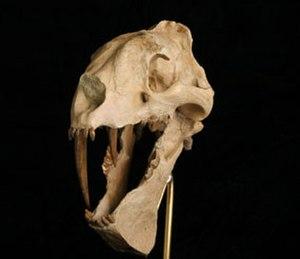
Cage of Eden est un shōnen manga de Yamada Yoshinobu. Il est pré-publié dans le magazine Weekly Shōnen Magazine par Kōdansha entre décembre 2008 et janvier 2013 au Japon. Il a été compilé en un total de vingt-et-un tomes. Il est édité par les éditions Soleil Productions en version française. L'histoire narre l'accident d'un avion de ligne, dans lequel une classe de collégiens rentrait de voyage, sur une île déserte et inconnue peuplée de créatures préhistoriques, ainsi que de la survie des survivants du crash pour quitter l'île.